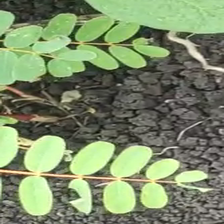
Weed species: Sicklepod_(Senna obtusifolia)